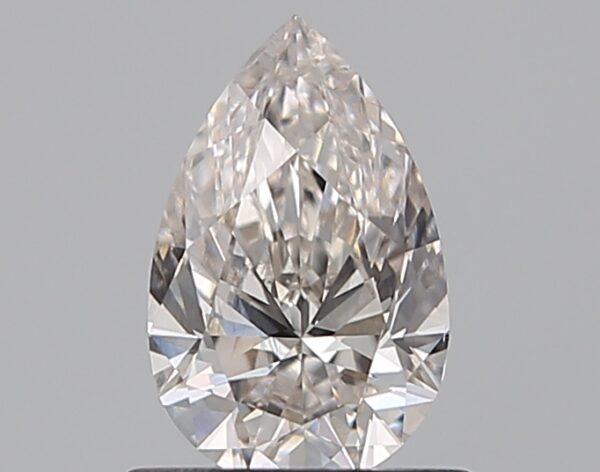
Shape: pear
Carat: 0.7
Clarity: VS2
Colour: K
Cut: VG
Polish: EX
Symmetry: VG
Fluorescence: N
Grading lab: GIA
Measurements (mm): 7.64 x 4.86 x 3.06